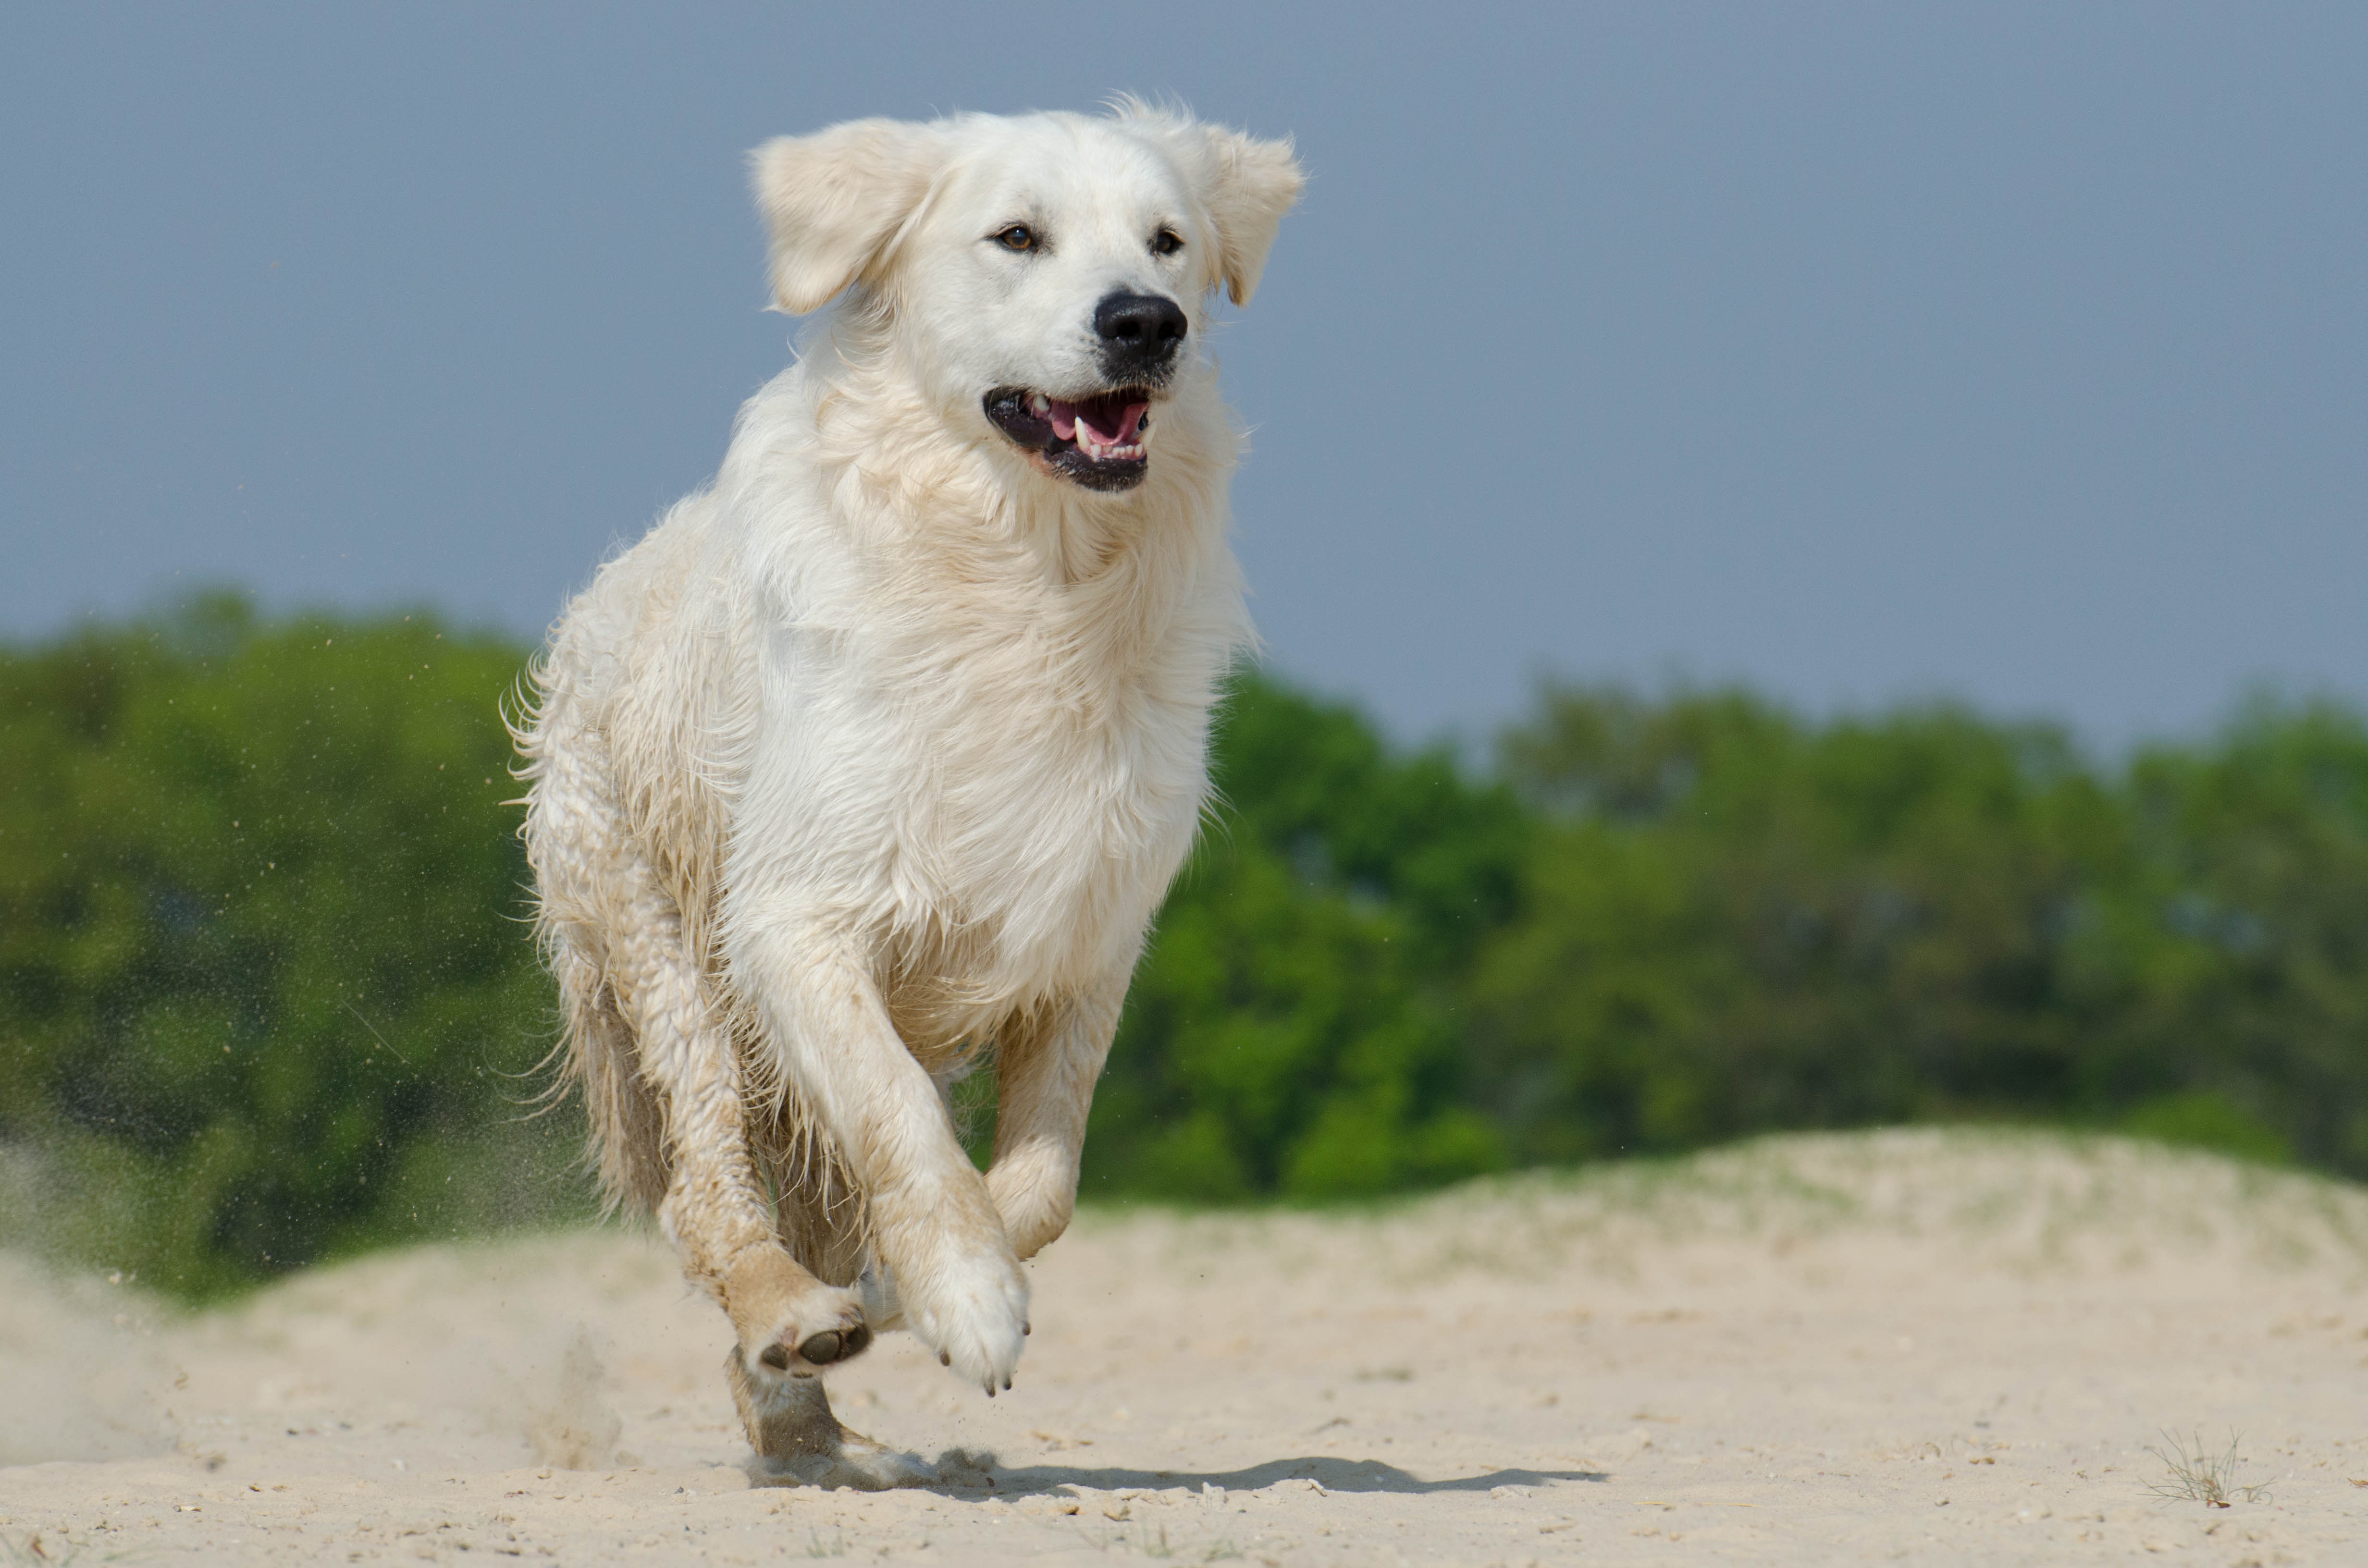
beach, play, dog, fur, mammal, sunny, golden retriever, vertebrate, dog breed, street dog, dog like mammal, great pyrenees, maremma sheepdog, slovak cuvac